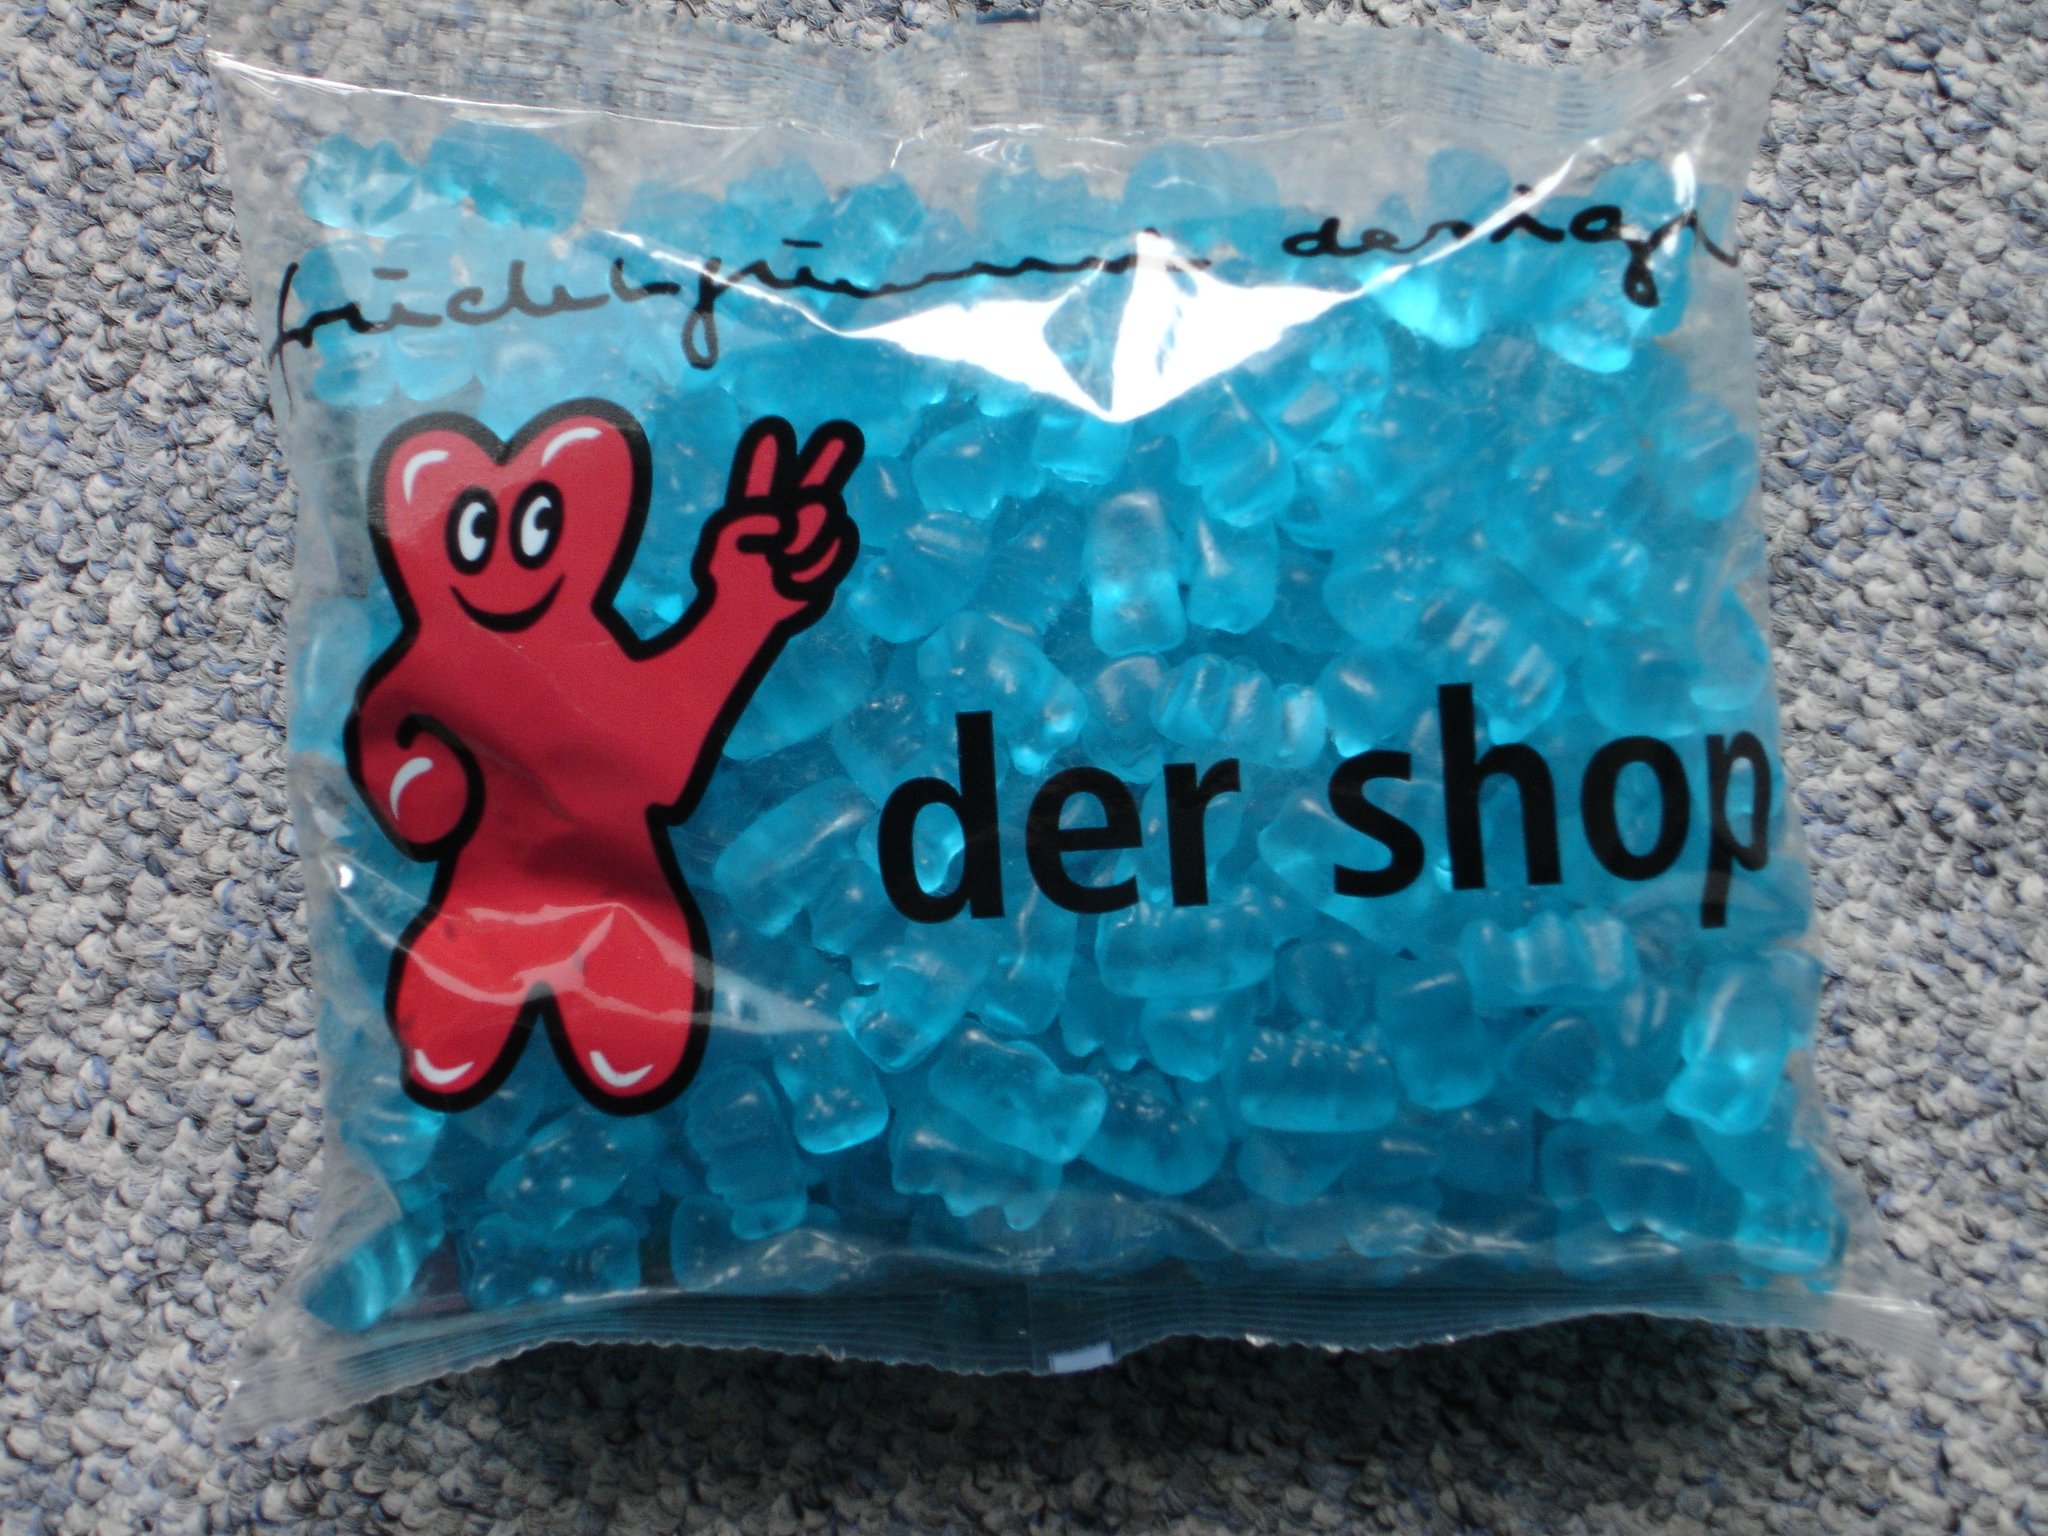
bear, food, blue, eat, product, font, aqua, turquoise, teal, bears, sweetness, nibble, gummib rchen, fruit jelly, party favor